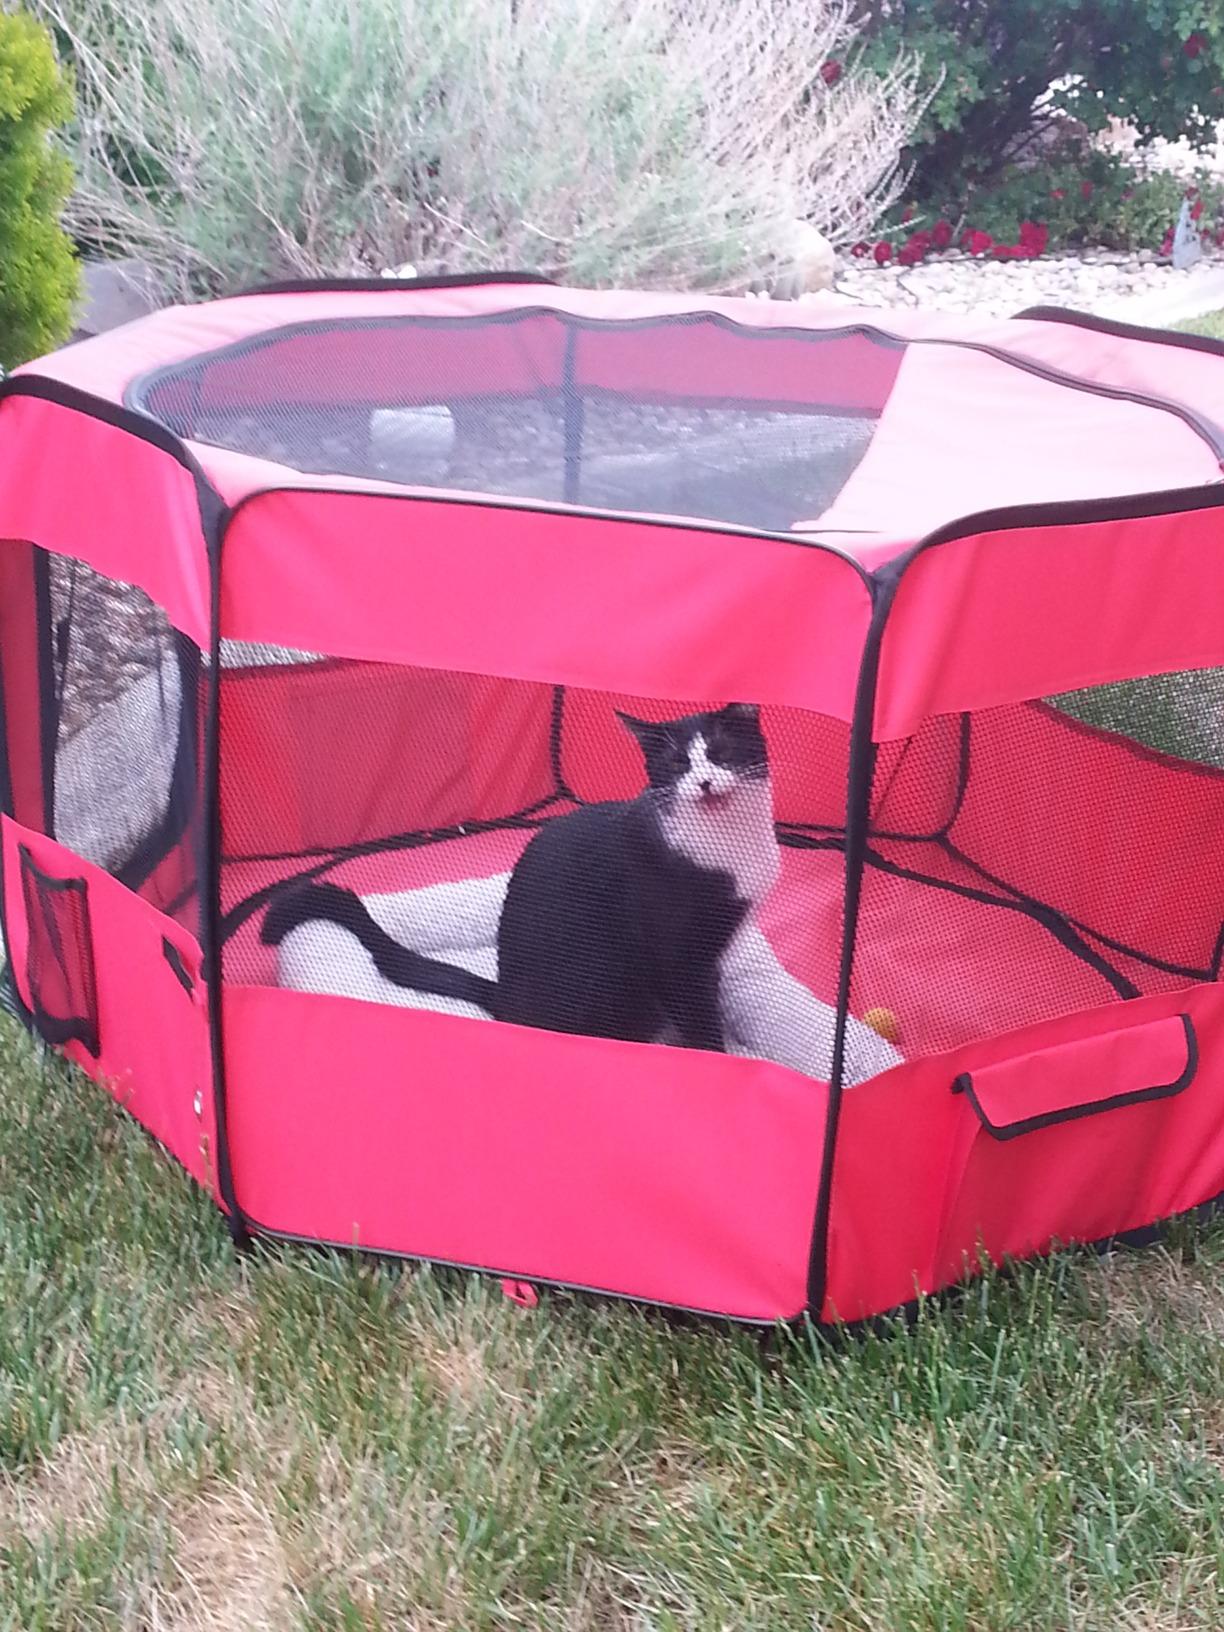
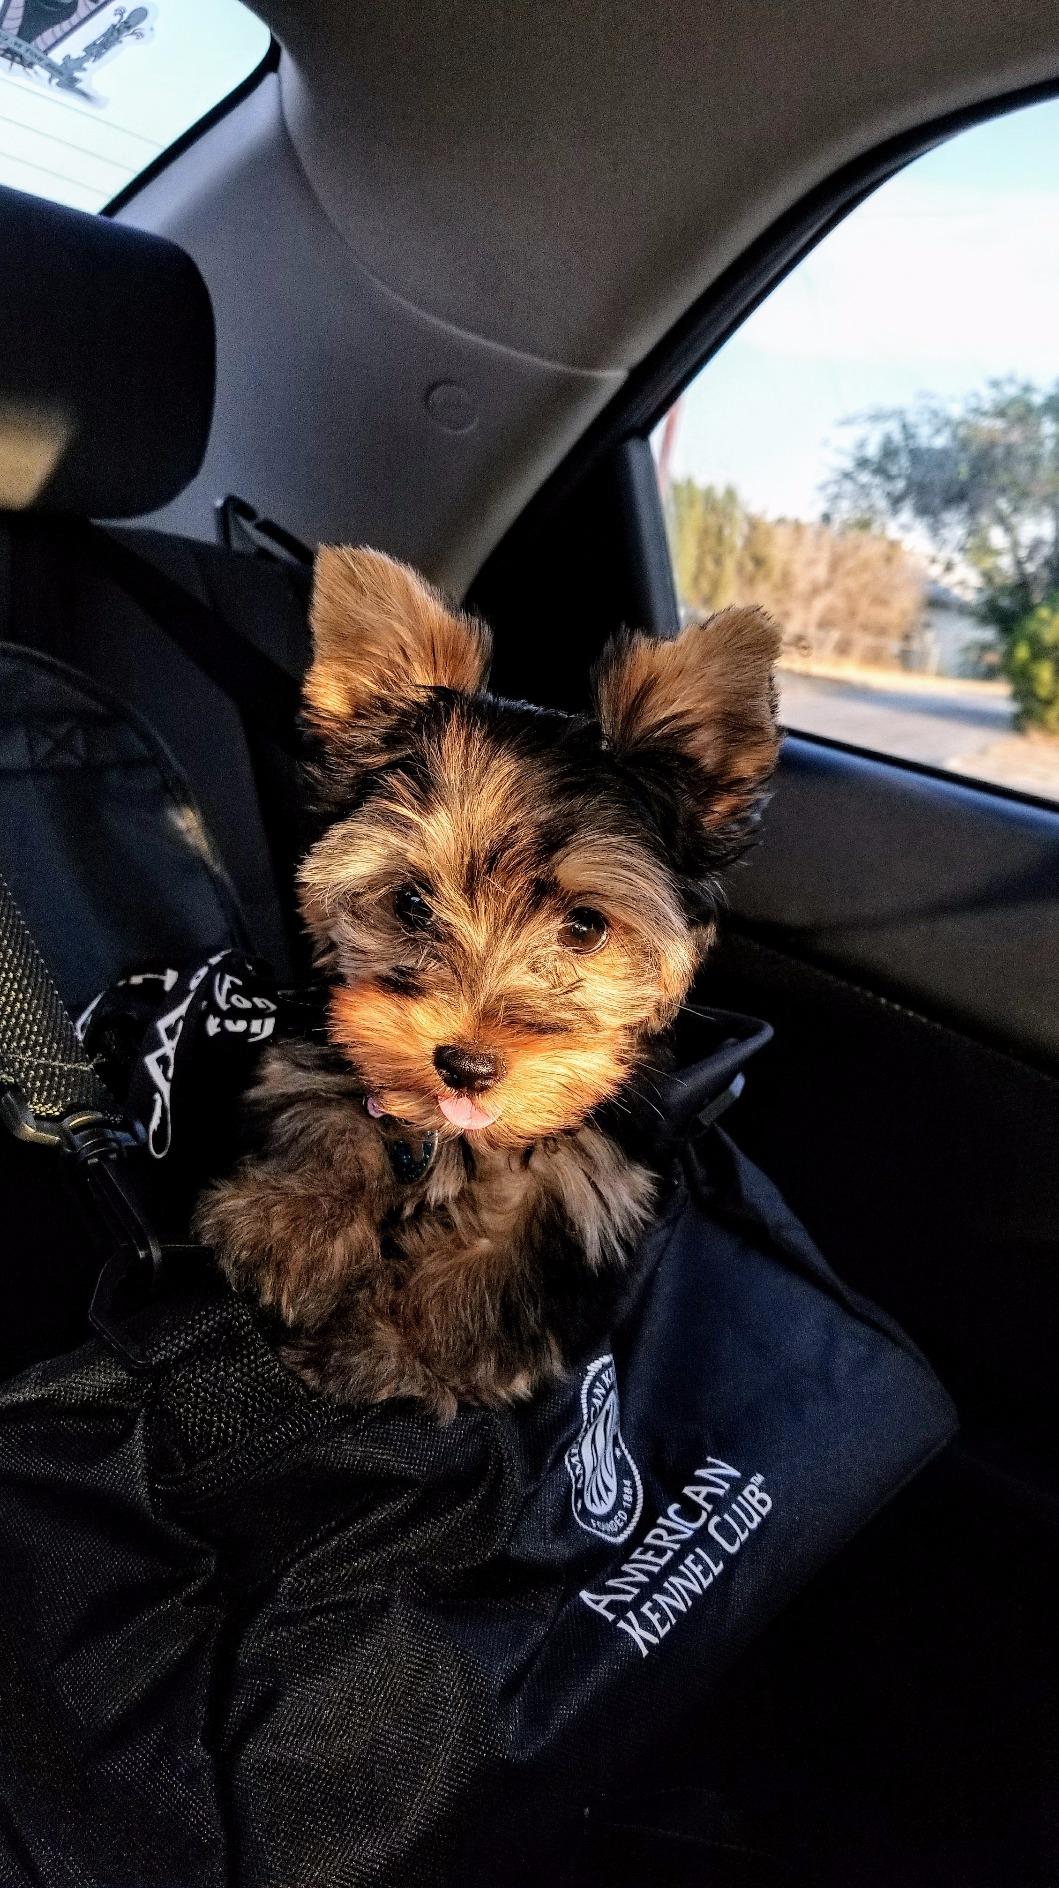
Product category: items_kennel
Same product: no